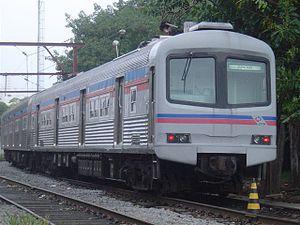
La ligne 7 - Rubis de la CPTM comprend la section définie entre les gares du Brás et de Francisco Morato et son prolongement, entre les gares de Francisco Morato et de Jundiaí. Elle a été construite par l'ancien São Paulo Railway et inaugurée le 16 février 1867. Jusqu'en mars 2008, elle s'appelait ligne A - Marron.